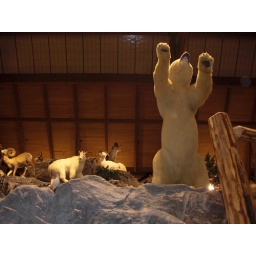
polar bear and mountain goats living in harmony